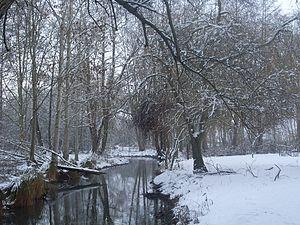
La Retourne à Ville-sur-Retourne
La Retourne est une rivière française, affluent de l'Aisne en rive gauche. Elle traverse principalement le département des Ardennes avant de finir sa course dans celui de l'Aisne, dans les deux anciennes régions Champagne-Ardenne et Picardie, donc dans les deux régions Grand-Est et Hauts-de-France.